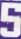
Number: 5